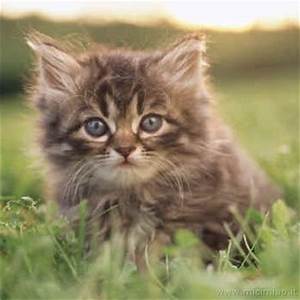
Label: cat